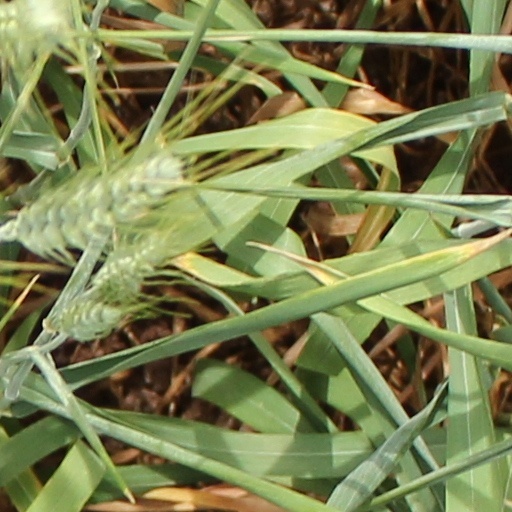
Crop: wheat